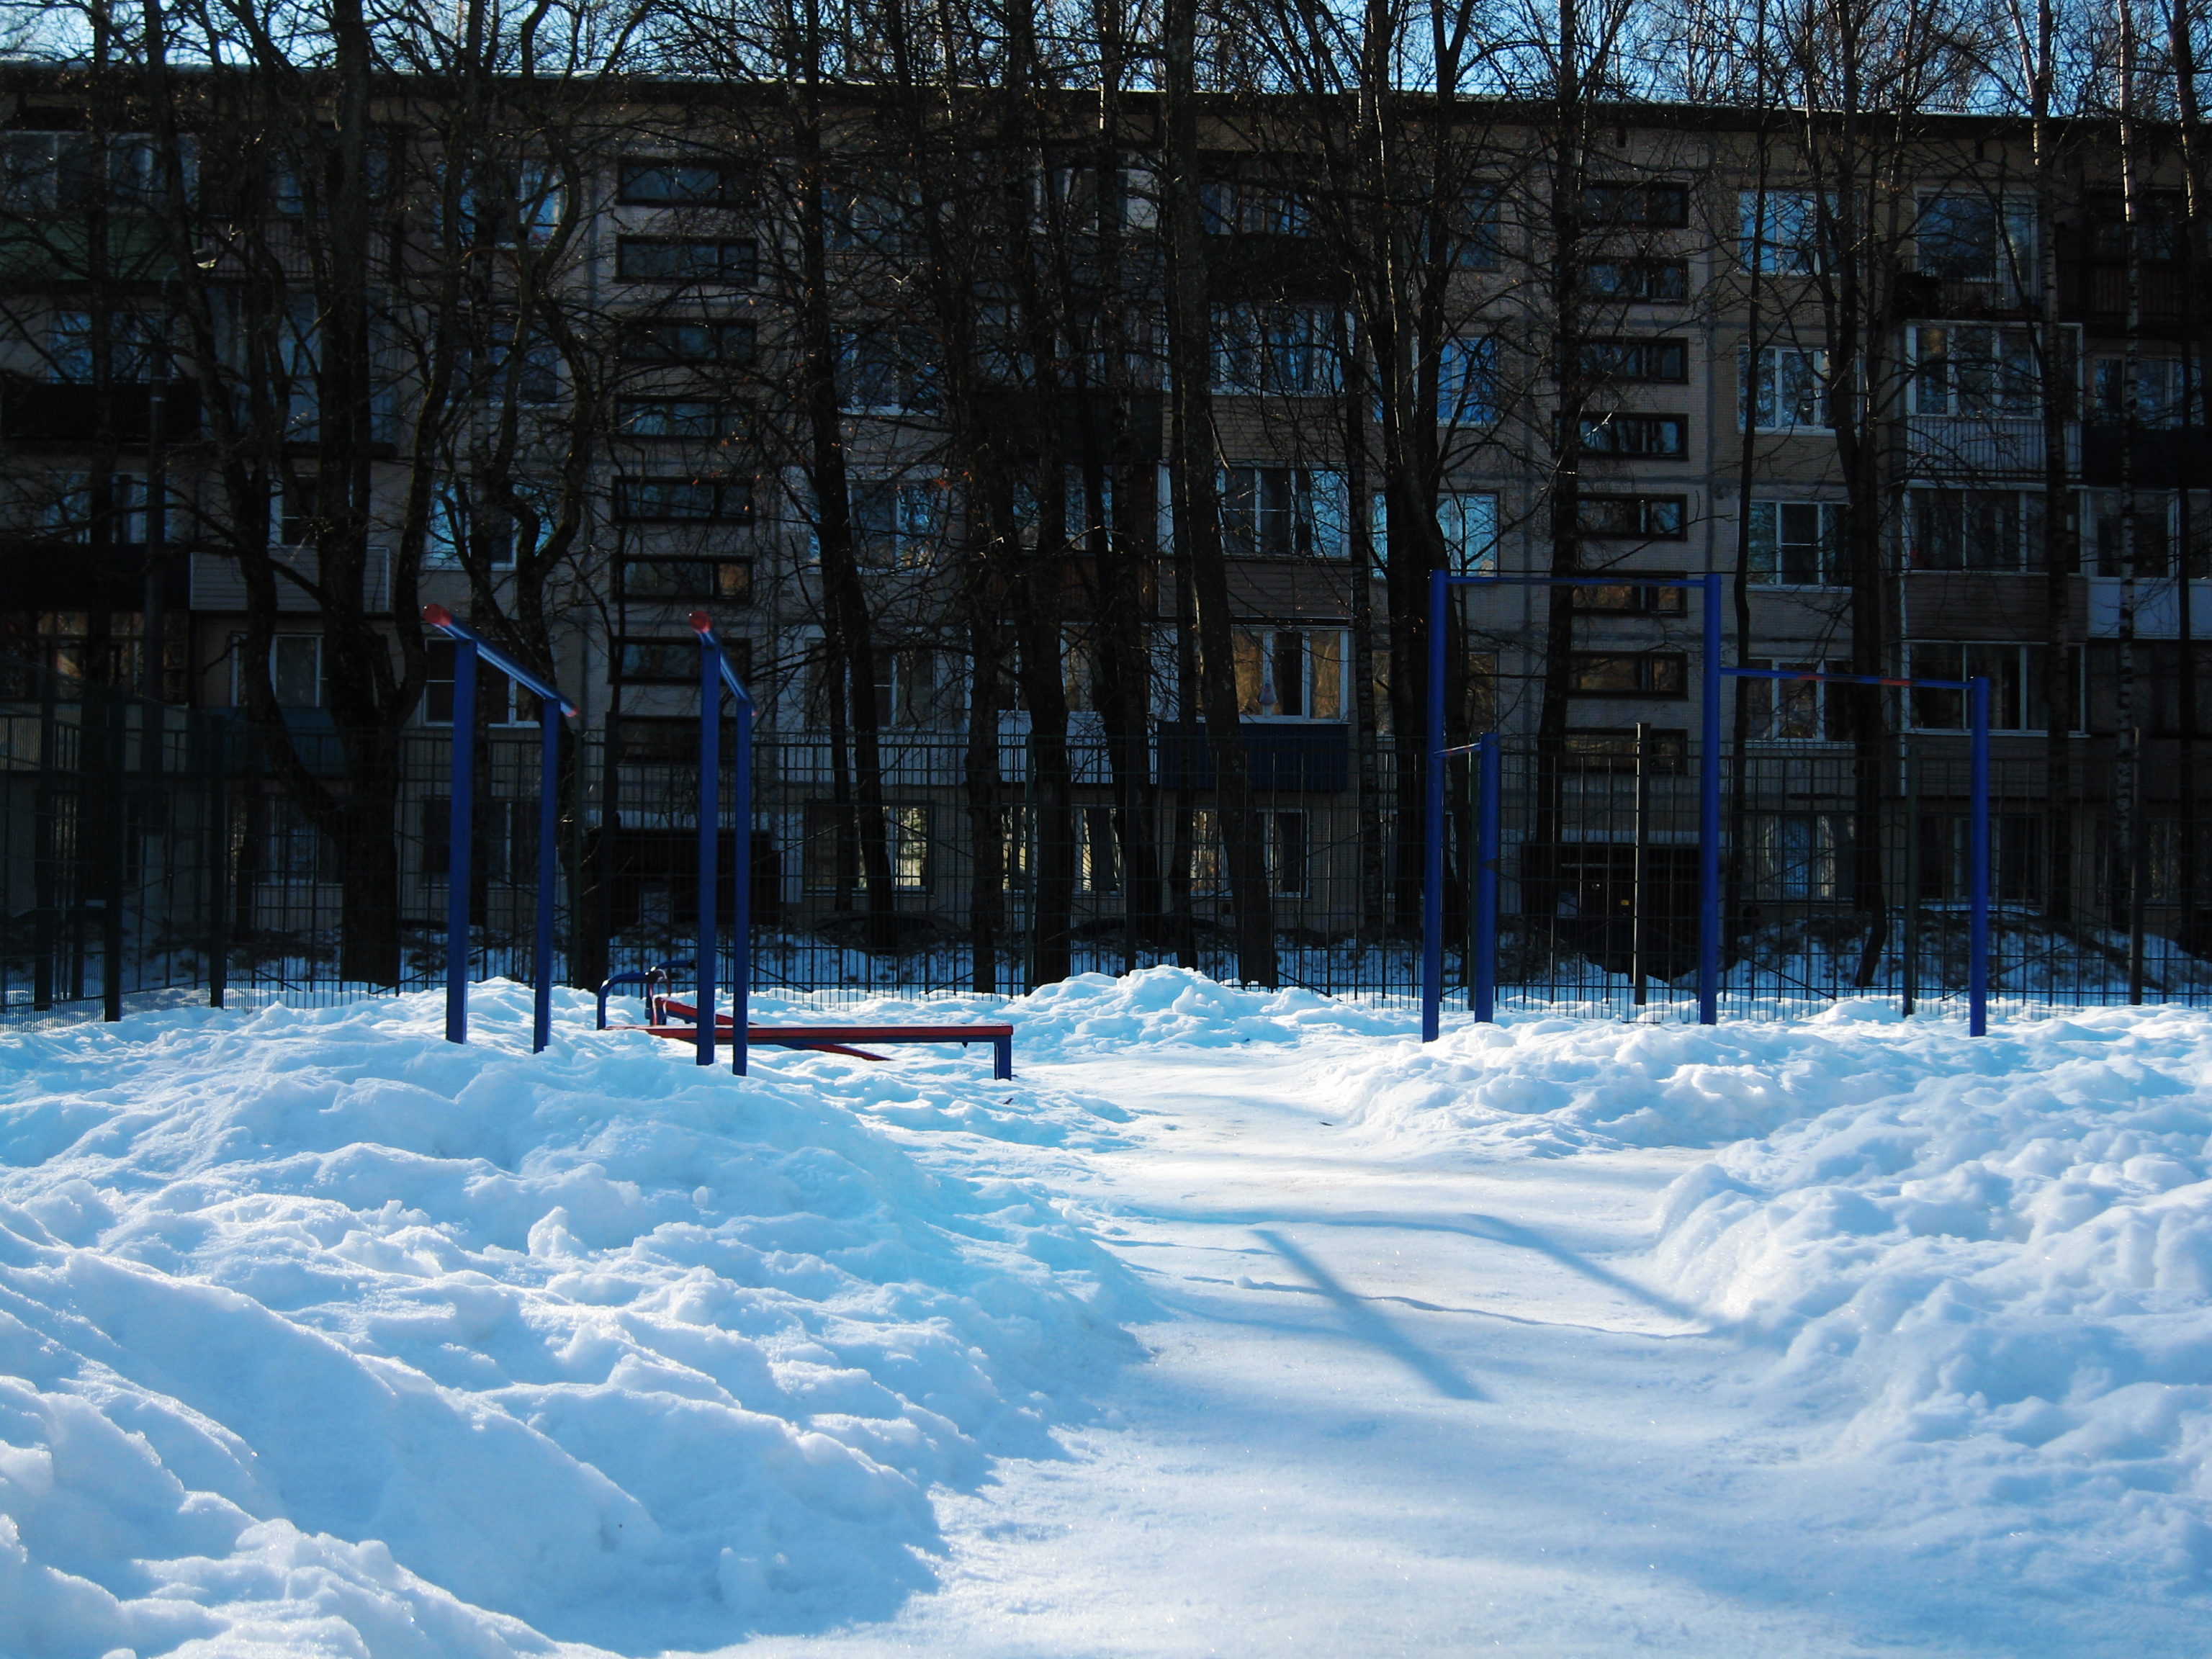
images, building, snow, window, branch, tree, natural landscape, twig, sky, biome, freezing, woody plant, trunk, plant, winter, city, wood, forest, urban design, frost, facade, event, electric blue, spring, landscape, woodland, reflection, apartment, grove, Northern hardwood forest, condominium, mixed use, precipitation, house